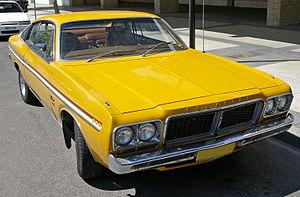
"Les véhicules construits par l'entreprise Chrysler sont des modèles portant le nom de ""Chrysler"", plutôt que l'une de leurs filiales. La plupart des Chryslers ont été des voitures de luxe, hormis en 1970 pour les modèles Européens qui ont été développés par les divisions Simca et Rootes.